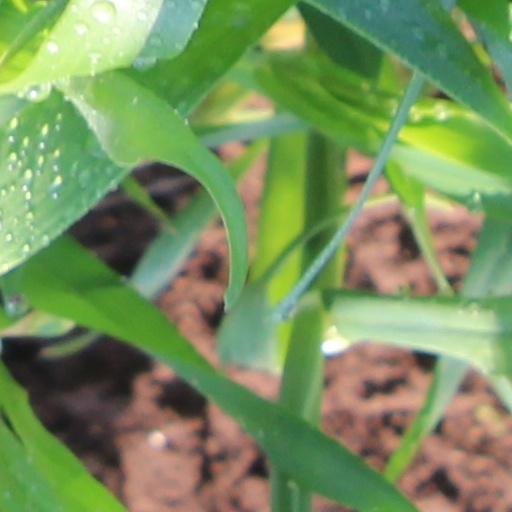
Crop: wheat